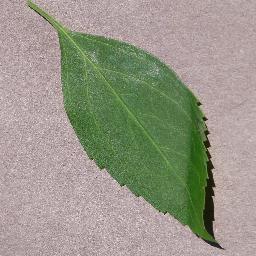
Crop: cherry
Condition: (including_sour)_healthy